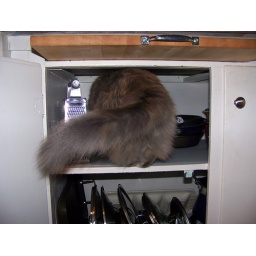
Isis in the kitchen cabinet